Henny Mürer

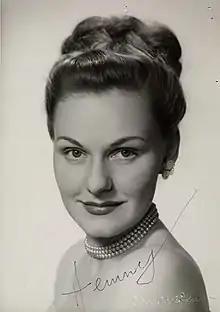
Henny Mürer, c. 1938

Henny Mürer (22 February 1925 – 14 January 1997) was a Norwegian choreographer and dancer. She was also a journalist and critic for the broadcast and newspaper media.